Nicola Simbari

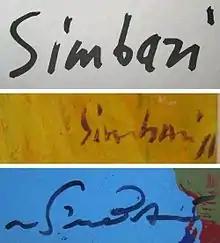
Signature

Though born in San Lucido, Calabria, Nicola Simbari was raised in Rome, where his father was an architect for the Vatican. He studied at the Accademia di Belle Arti di Roma and in the 1940s he began devoting himself to painting in a studio at Via del Babuino in central Rome. Simbari's early exposure to the architectural world had a lasting impression on his art, as he incorporated geometric forms and architectural structures into almost all of his paintings. He began to develop a distinct style stemming from impressions of life, nature, and the Mediterranean, impressions which abstractly reflect themselves in the purely vivid and passionate colors of his work. Simbari's originality and commercial appeal brought his art to exhibitions in London and New York by the 1950s, solidifying his international reputation.